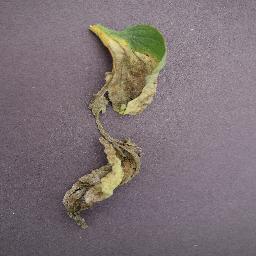
Label: Tomato___Late_blight